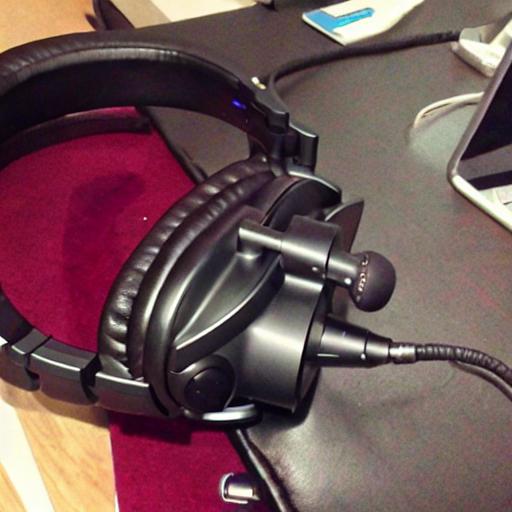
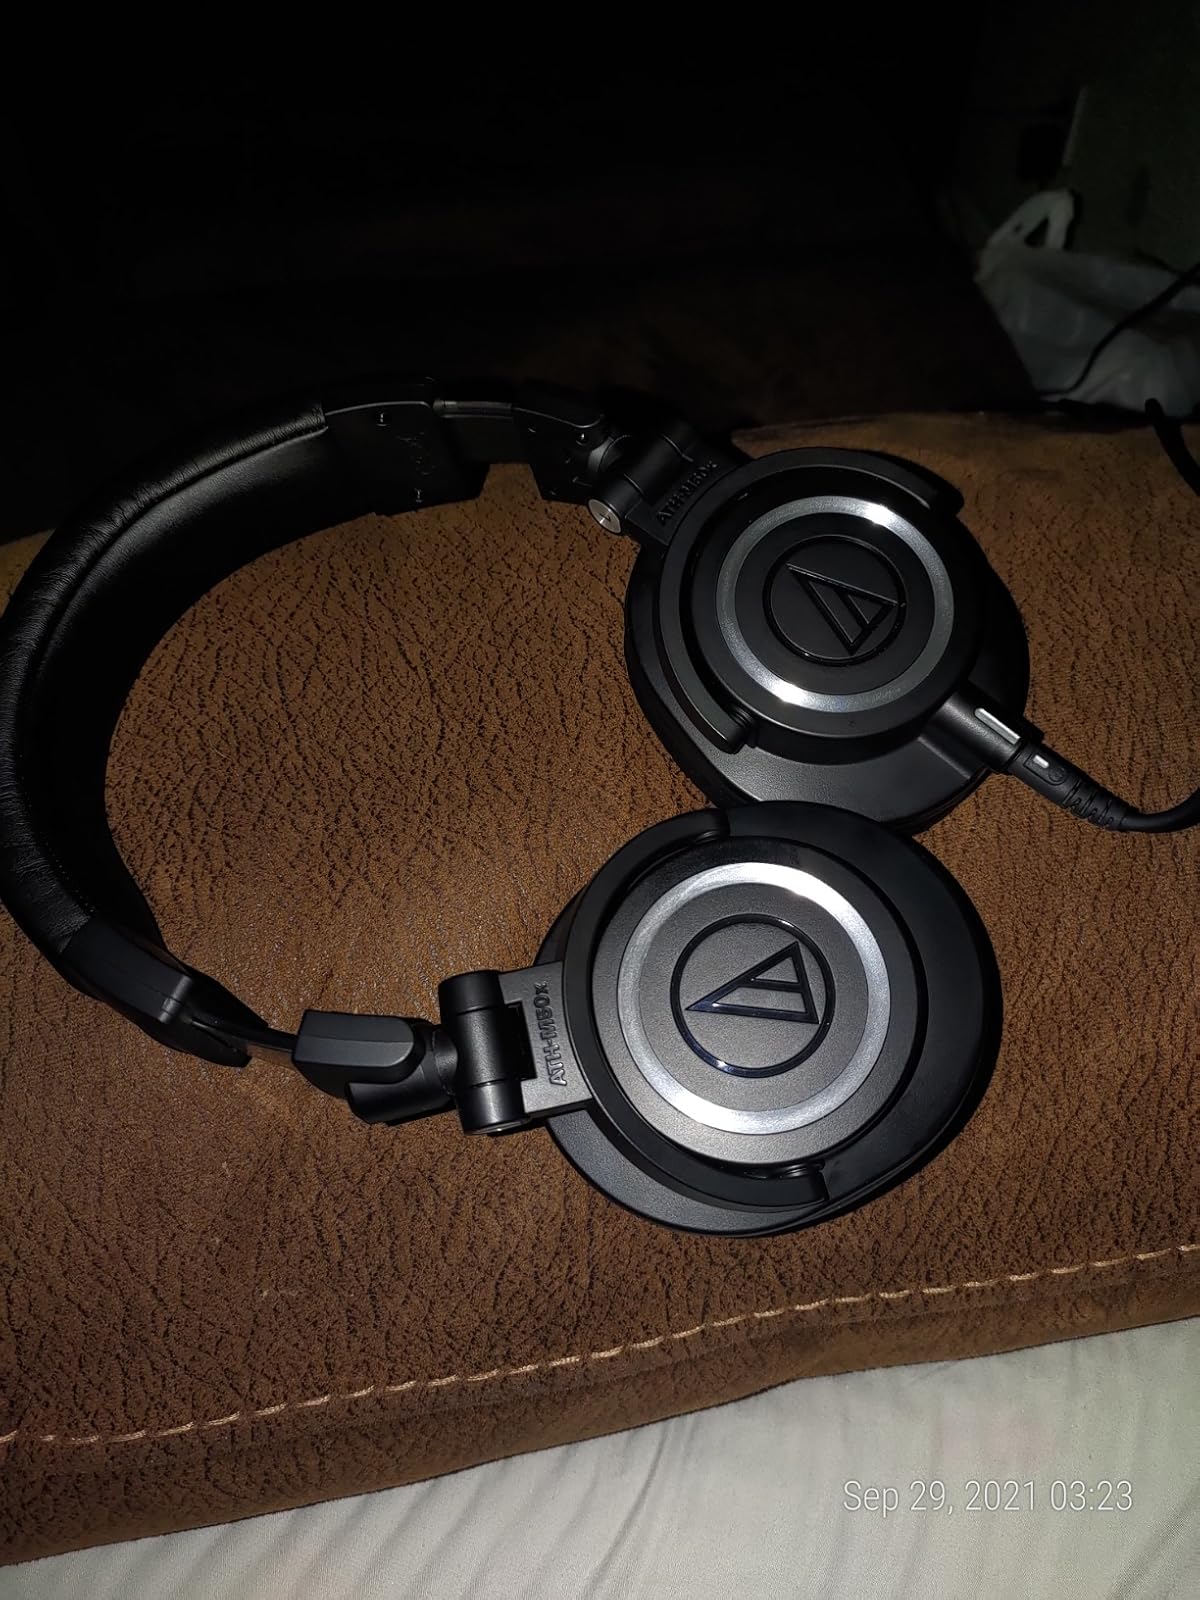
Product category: headphones
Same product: no